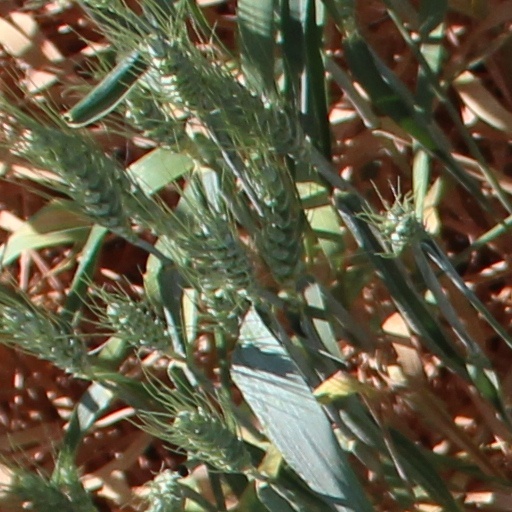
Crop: wheat